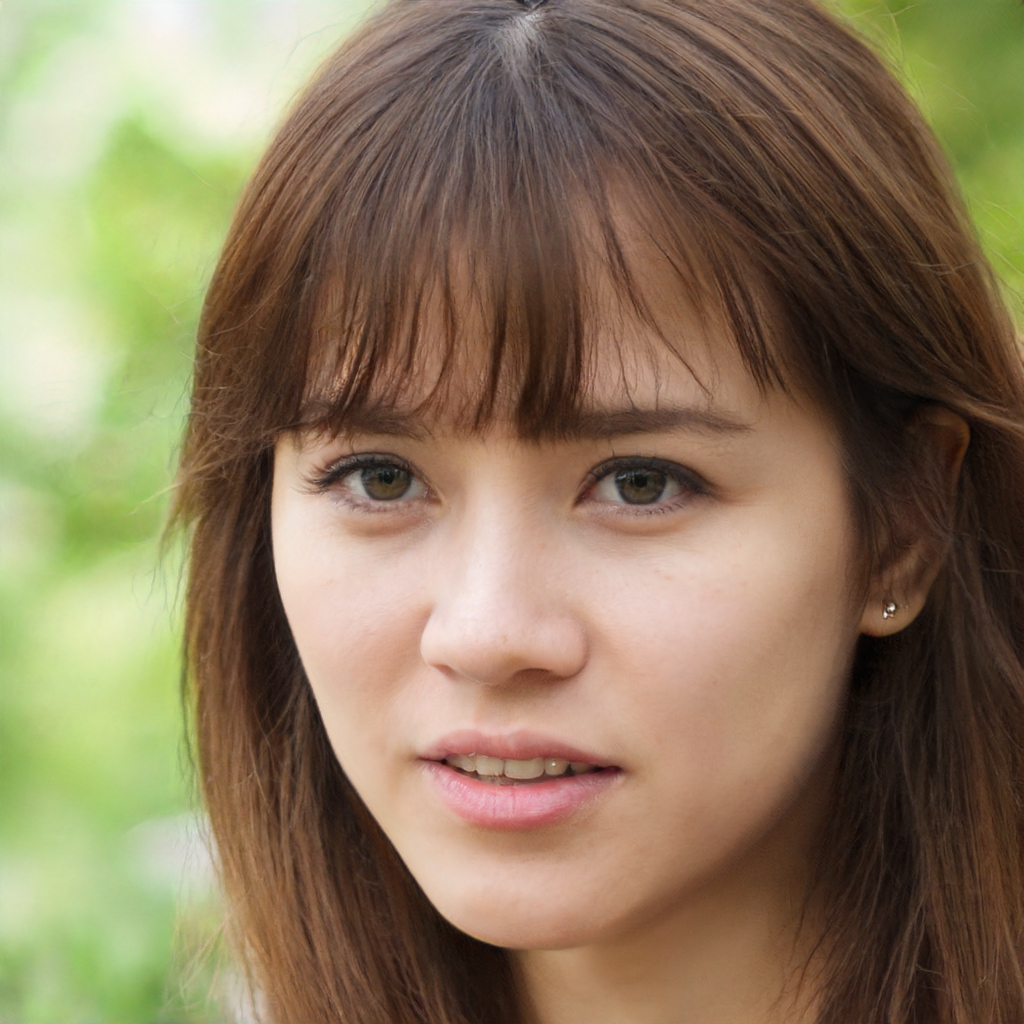
Label: Colored